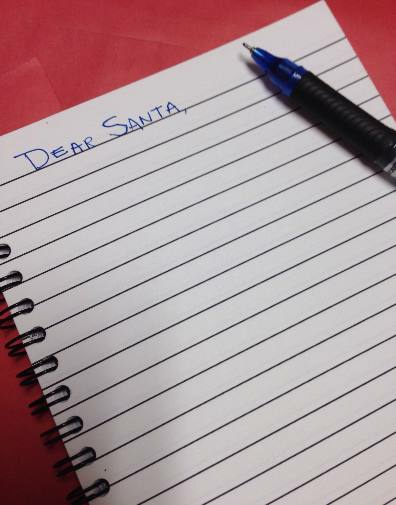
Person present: No